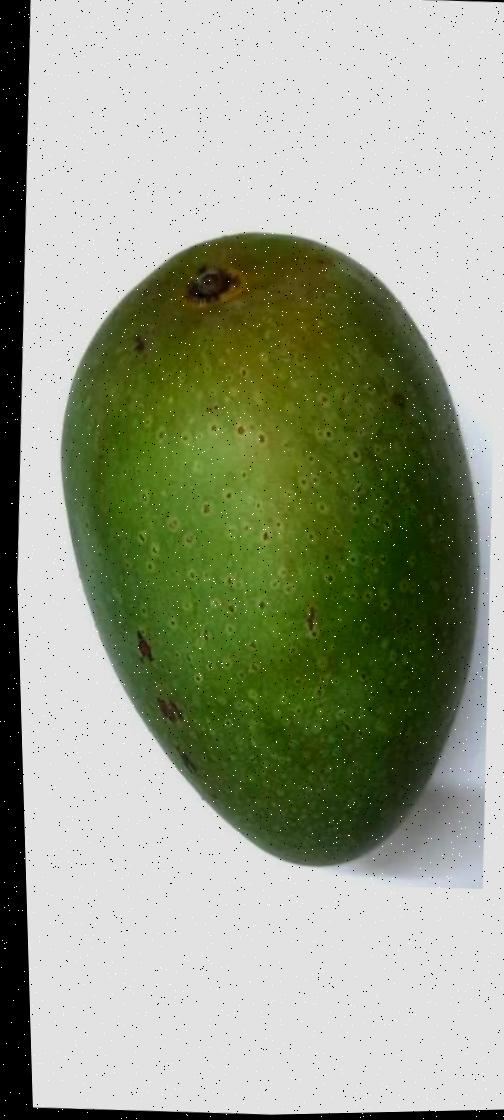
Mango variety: Ashshina Zhinuk